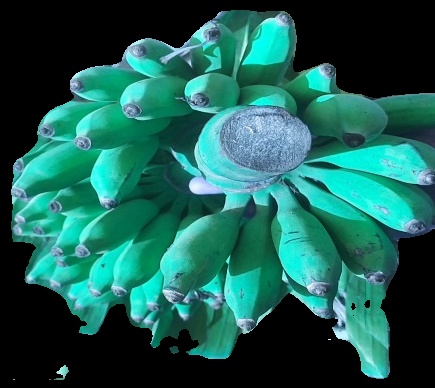
Variety: elakki-bale
Grade: grade3